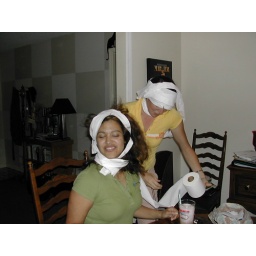
Georgette looking fabulous in her toilet paper hat